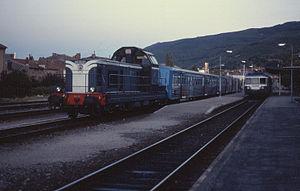
La gare de Mazamet est une gare ferroviaire française de la ligne de Castres à Bédarieux située sur le territoire des communes de Mazamet et d'Aussillon, dans le département du Tarn, en région Occitanie.
Le Tarn est un département français de la région Occitanie, traversé par la rivière Tarn qui lui a donné son nom. L'Insee et la Poste lui attribuent le code 81. Les habitants sont nommés les Tarnais et Tarnaises. La préfecture est Albi, et l'unique sous-préfecture est Castres. Le département fait partie de l'académie de Toulouse sur le plan scolaire et dépend de la cour d'appel de Toulouse sur le plan judiciaire.